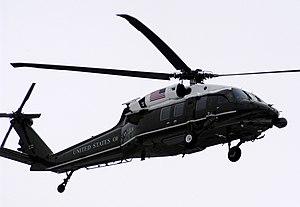
Ceci est la liste des aéronefs qui sont utilisés en 2013 dans les forces armées des États-Unis. La liste est d’abord découpée en fonction des branches de l’armée américaine puis en fonction du type d’appareil. Plusieurs interventions sur l'article n'ont pas tenu compte de la date.